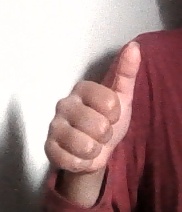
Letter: aleff